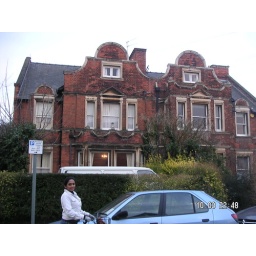
red house in cambridge